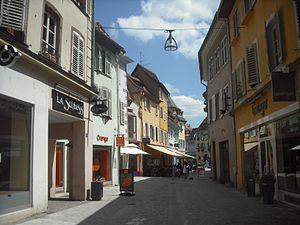
Rue des Clefs, Sélestat, Bas-Rhin, France.
Sélestat est une commune française, dans le département du Bas-Rhin, en Alsace.